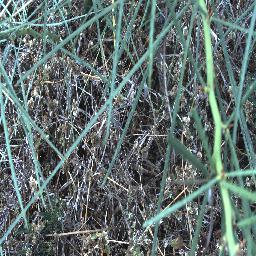
Label: parkinsonia